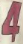
Number: 4